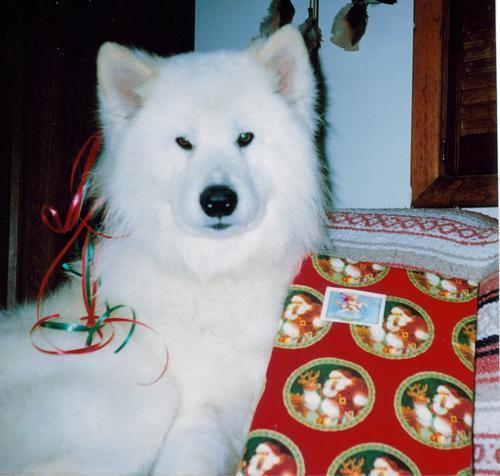
Samoyed